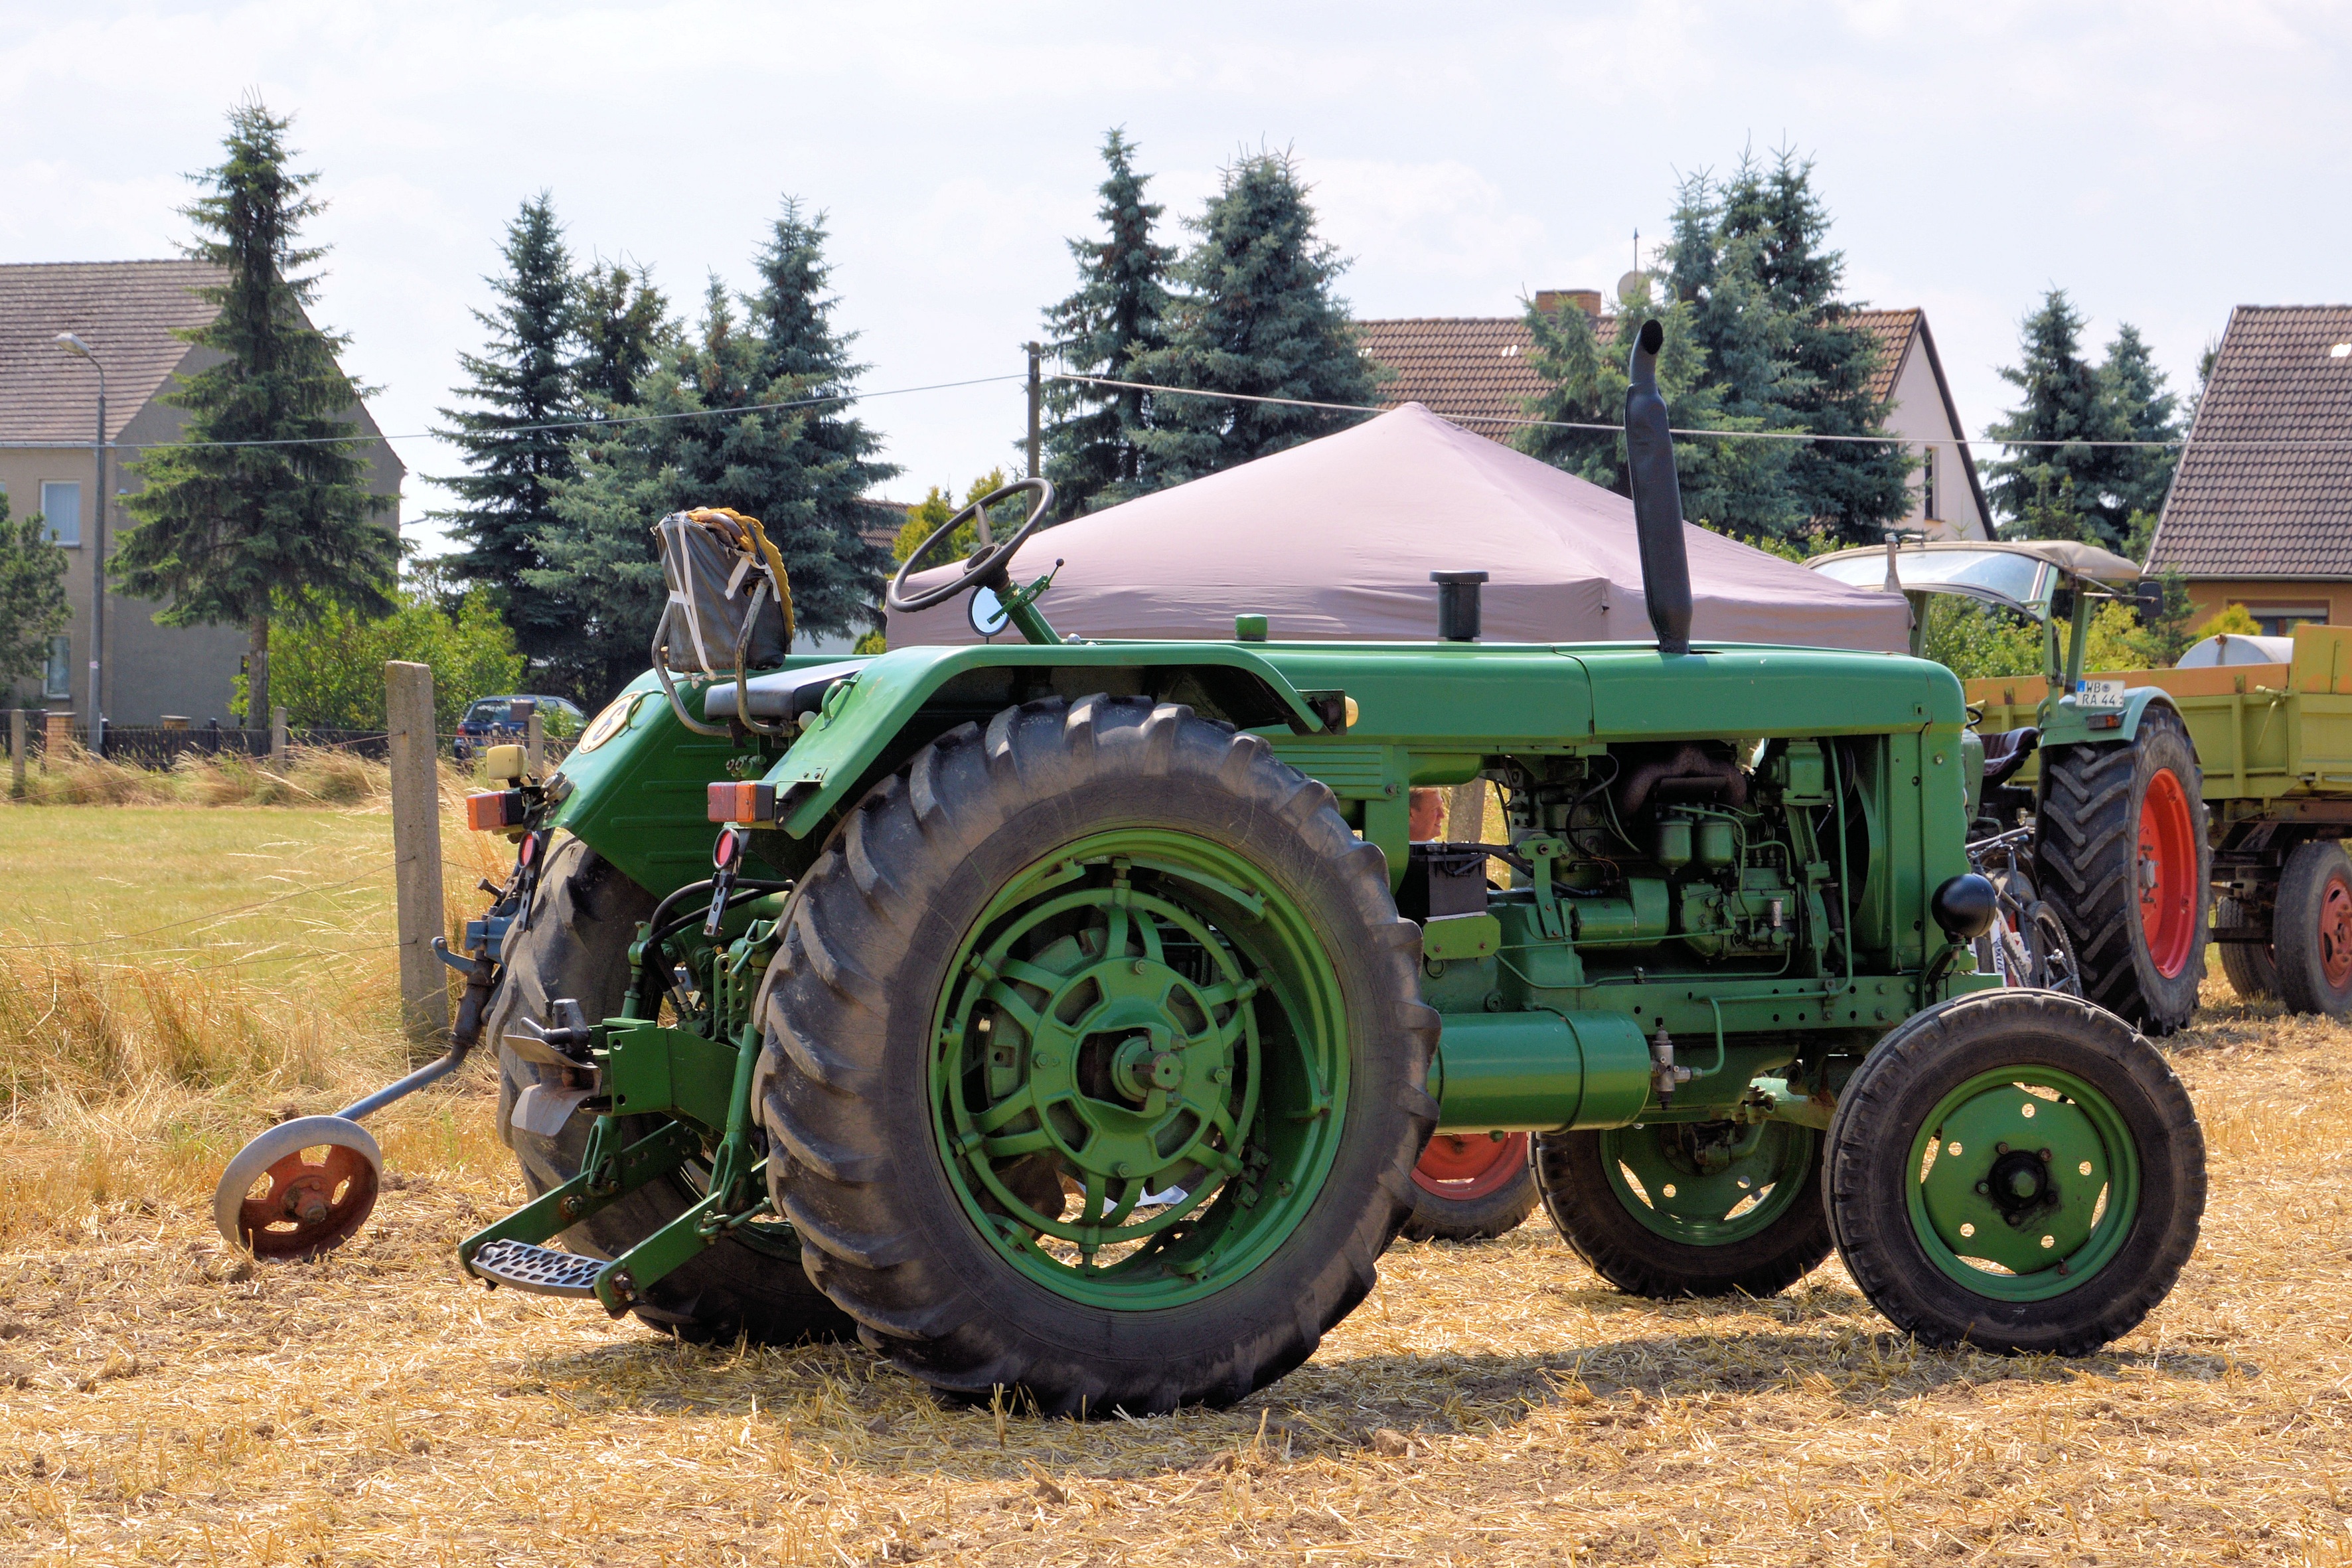
tractor, field, vehicle, oldtimer, tug, tractors, historically, agricultural machine, agricultural machinery, old tractor, land vehicle